Brian To'o

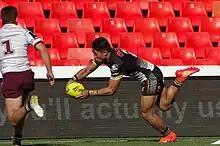
To'o playing for the Panthers in 2017

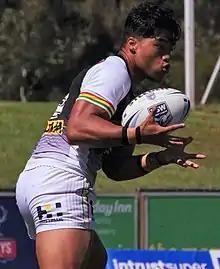
To'o playing for Penrith in 2018

To'o made his NRL debut in round 10 of the 2019 NRL season for Penrith against the New Zealand Warriors.